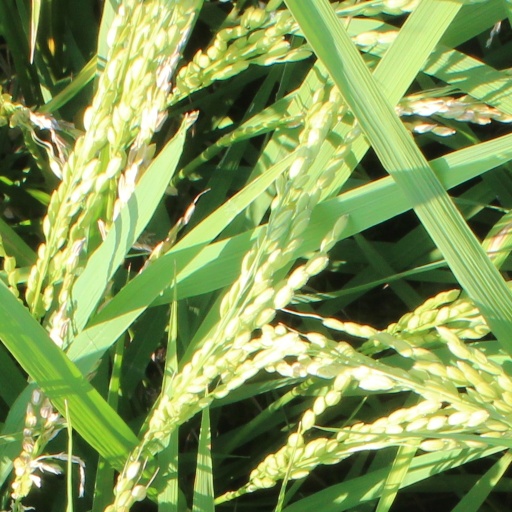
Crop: rice